Brynn Thayer

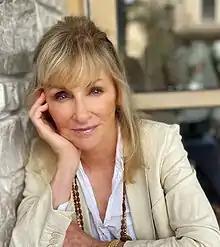
Thayer in 2021

In 1986, Thayer left "One Life to Live" and began a career on primetime television. She starred in two short-lived dramas for CBS: "TV 101" from 1988 to 1989, and "Island Son" (1989–1990). In 1992, she joined the cast of the ABC legal series "Matlock" portraying Matlock's daughter, Leanne MacIntyre, and was a regular cast member; she was previously a guest star in the 1991 episode "The Suspect". From 1997-98, she had a regular role in the "".